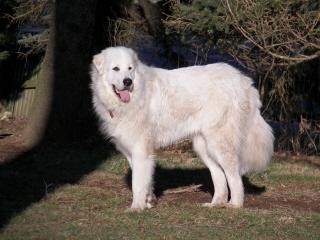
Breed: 225-n000073-Great_Pyrenees